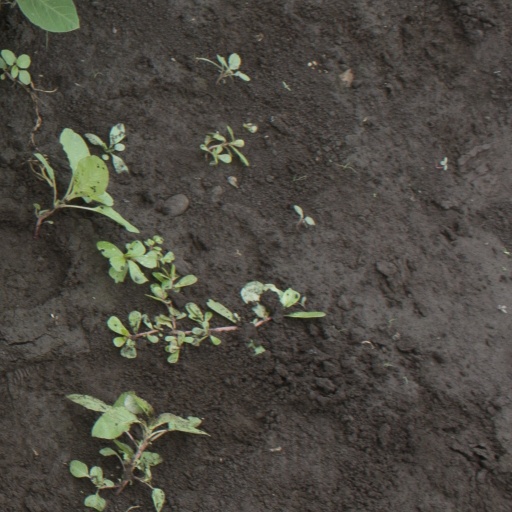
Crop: soybean